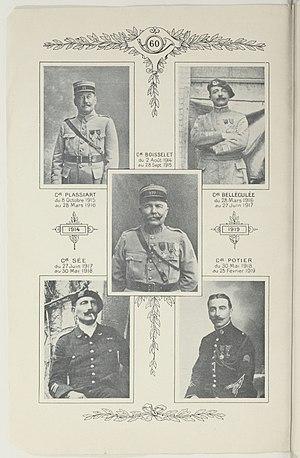
Photographies des commandants du 60e bataillon de chasseurs à pied, extrait de l'historique &amp
Le 60ᵉ bataillon de chasseurs à pied est une unité militaire française du corps des chasseurs à pied. Elle participe à la Première et à la Seconde Guerre mondiale.